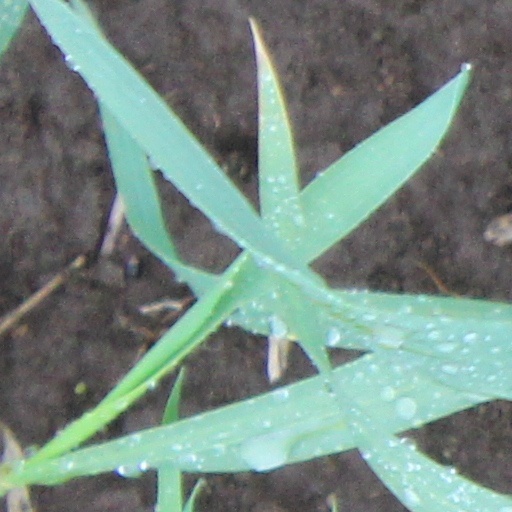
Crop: wheat